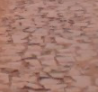
Surface type: sett